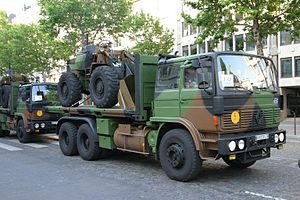
En 2020, les équipements de l'Armée de terre française rassemblent différentes sortes de véhicules et d'engins, des chars de combat, des véhicules de transport de troupe ainsi que des hélicoptères de combat. Les chiffres ci-dessous indiquent majoritairement le nombre de matériel en service auquel il faut rajouter celui stocké.